Witley Court

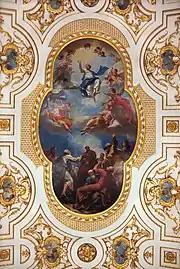
"Ascension of Jesus Christ" by Antonio Bellucci – ceiling painting in Great Witley Church, the former Chapel of the House

The earliest building on the site was a Jacobean brick house constructed by the Russell family. After the Civil War the house was sold to Thomas Foley (1616-1677), an ironmaster. He erected two towers on the north side of the house and his grandson Thomas Foley, 1st Baron Foley (1716–1777) added the wings which enclose the entrance courtyard.